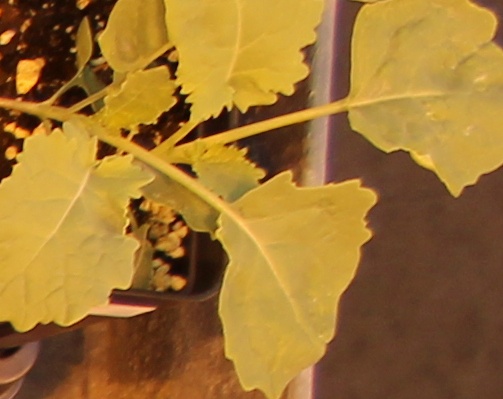
Label: Canola